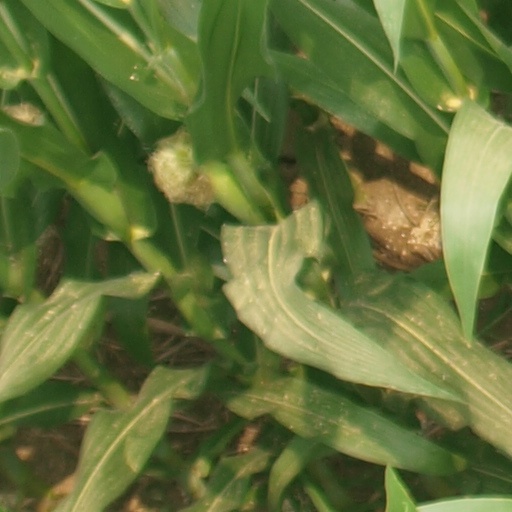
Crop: maize; corn